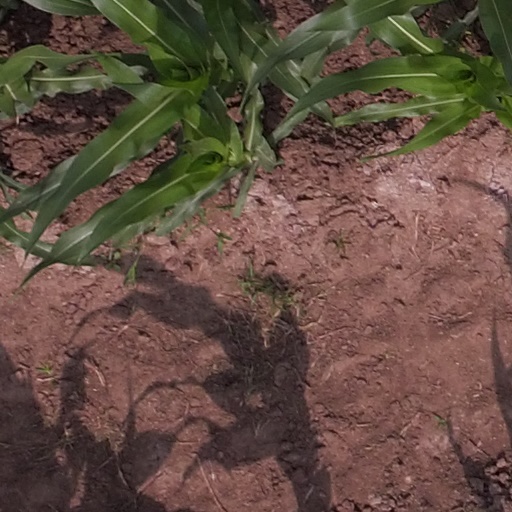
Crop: maize; corn